Rag rug

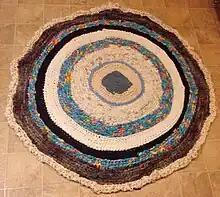
Rag rug constructed from T-shirts and bed linen

A rag rug is a rug or mat made from rags. Small pieces of recycled fabric are either hooked into or poked through a hessian backing, or else the strips are braided or plaited together to make a mat. Other names for this kind of rug are derived from the material (clippy or rug) or technique (proggie or proddie rug, poke mats and peg mats).